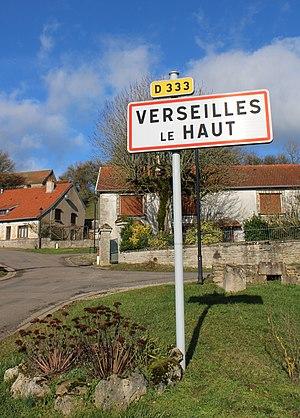
Entrée du village
Verseilles-le-Haut est une commune française située dans le département de la Haute-Marne, en région Grand Est.